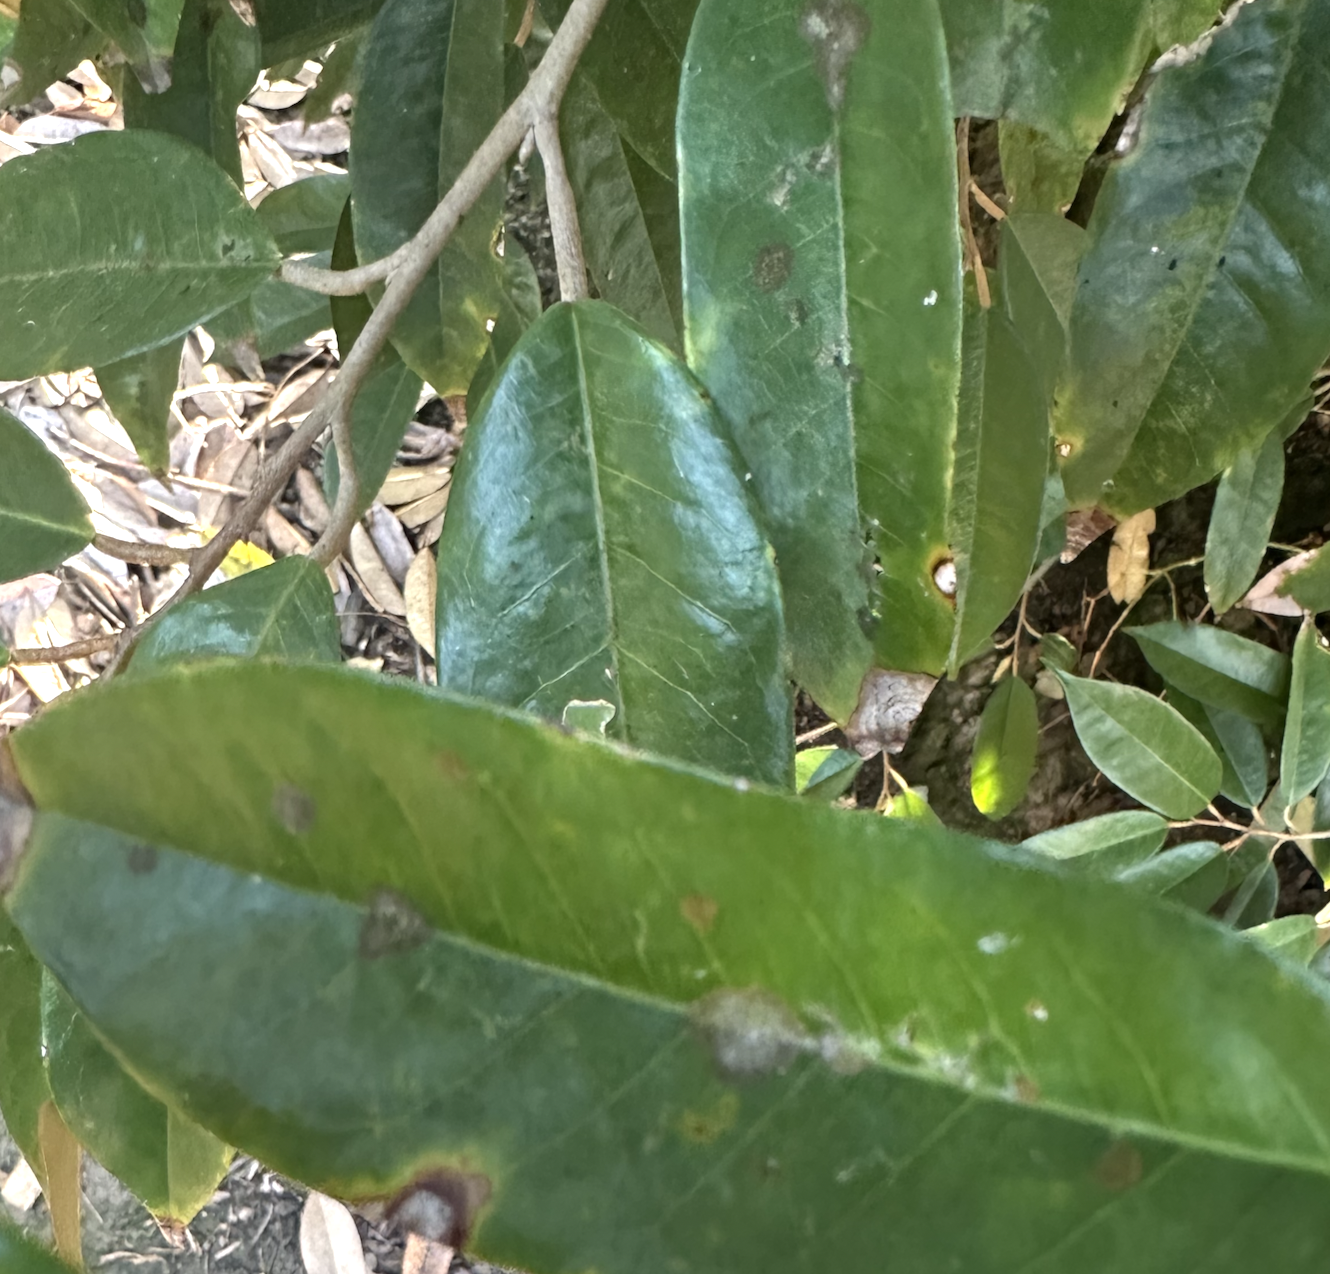
Label: stem_blight